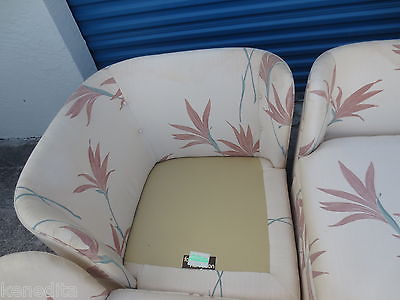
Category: sofa